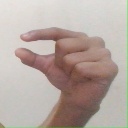
अक्षर: ग